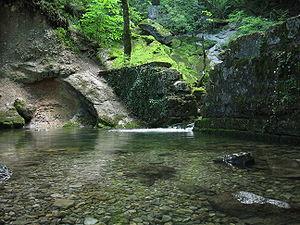
Échenevex est une commune française, située dans le département de l'Ain en région Auvergne-Rhône-Alpes.